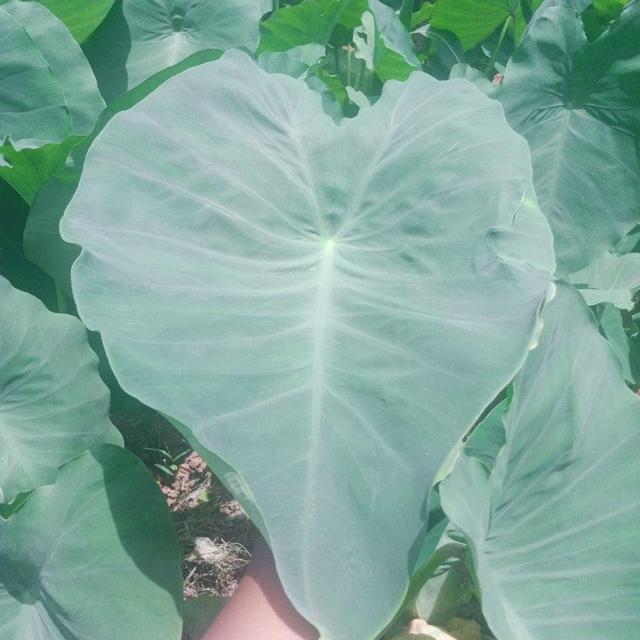
Label: Healthy